Samuel Symons Bassett

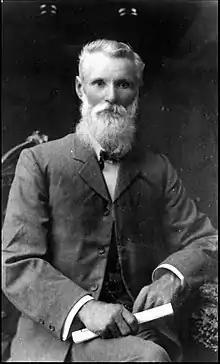

Samuel Symons Bassett (1840–1912) was a pioneer wine maker in Roma, Queensland, Australia. He made the Roma district renowned throughout Queensland for the excellence of its grapes and its wines. As at 2020, his Romavilla Winery continues to operate and is listed on the Queensland Heritage Register.